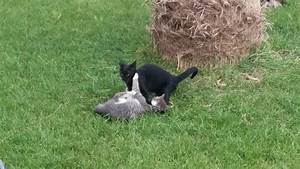
Label: gatto